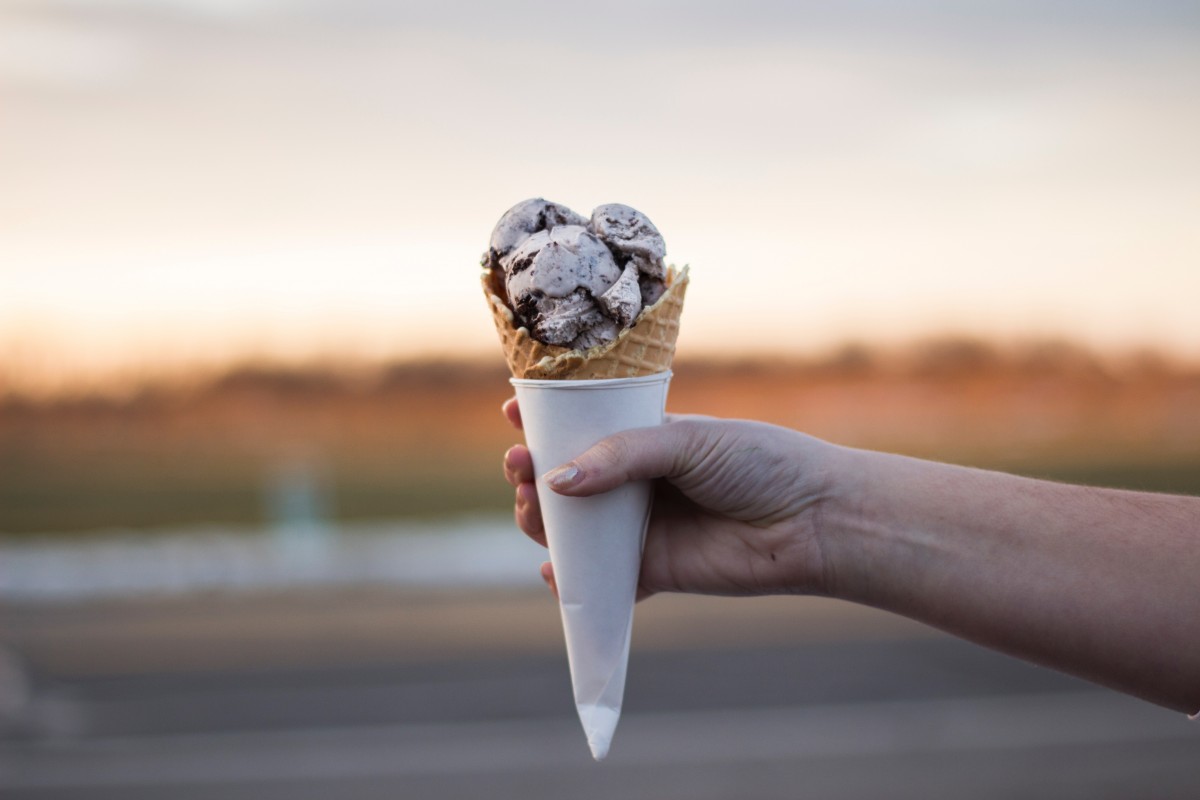
Tags: morning, leg, finger, food, reflection, cone, ice cream, close up, human body, skin, organ, tooth, macro photography